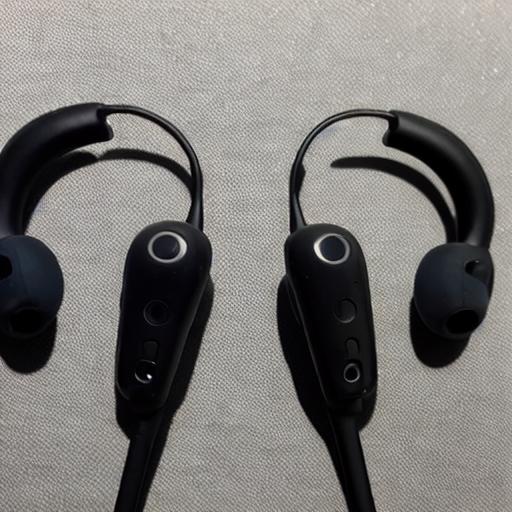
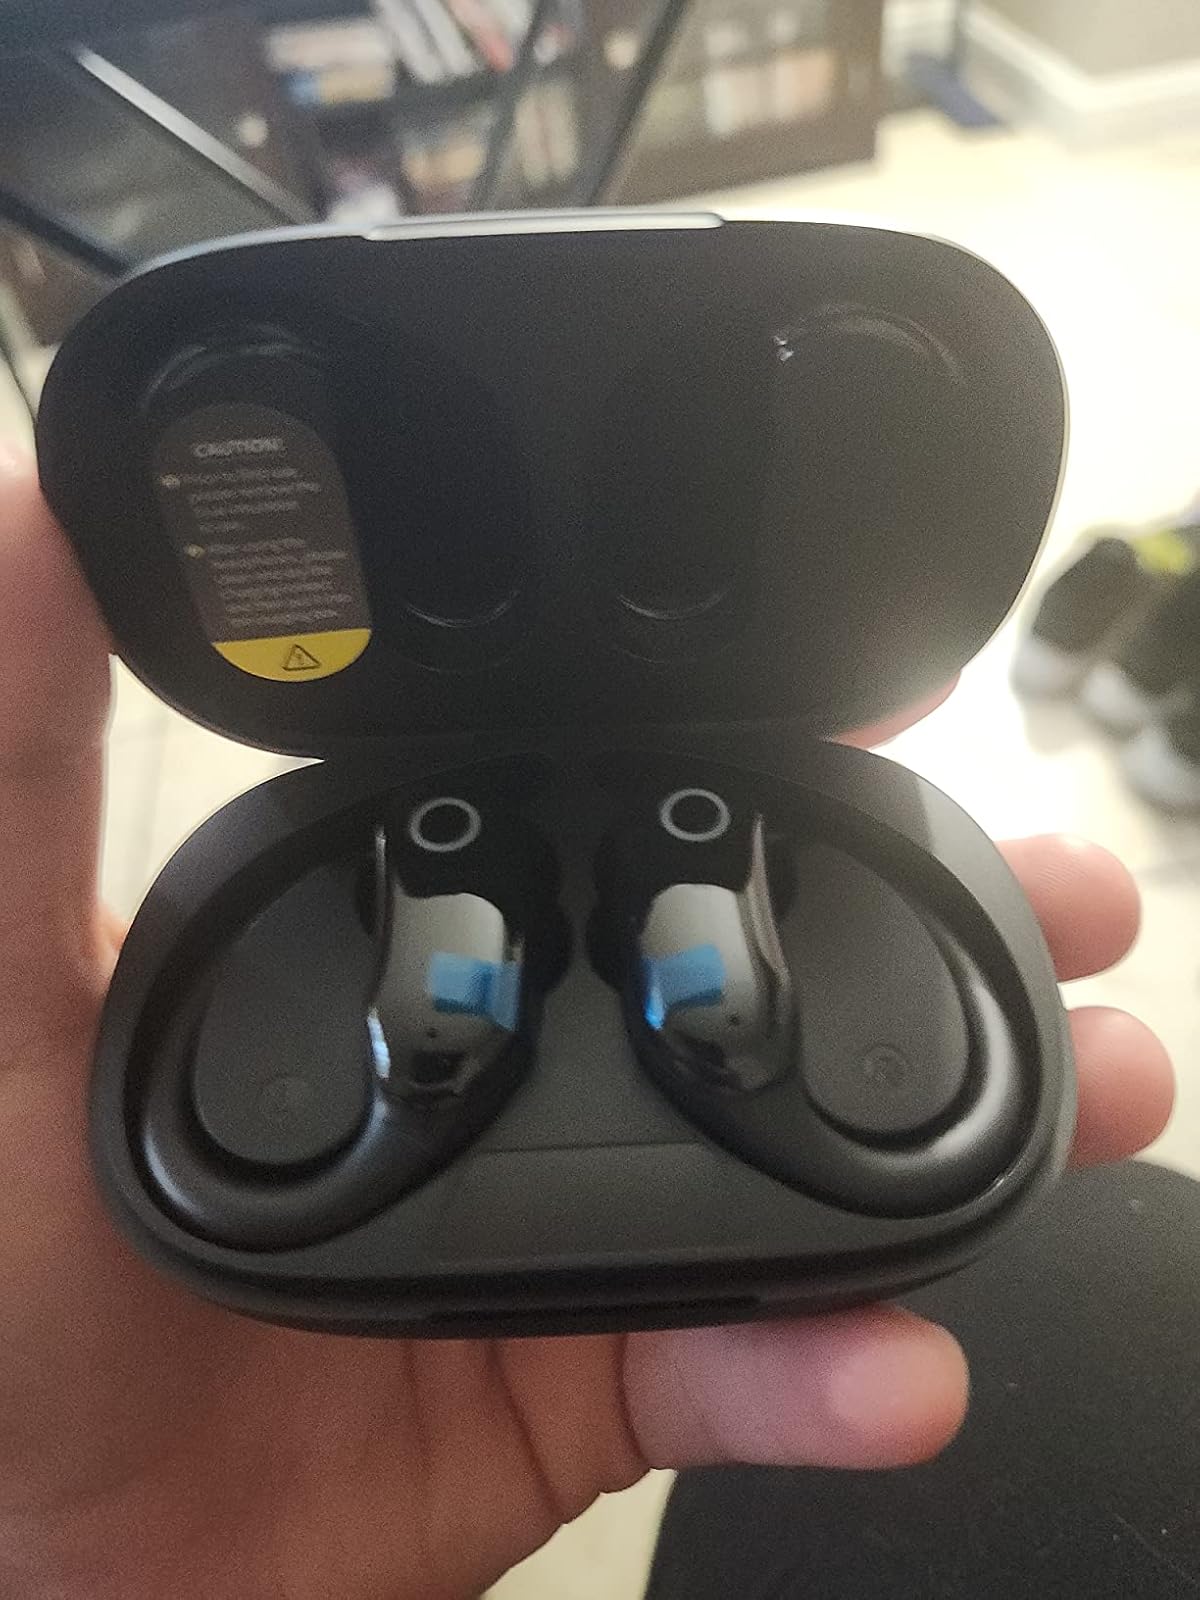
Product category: earbuds
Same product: no